Patrick Fraser Tytler

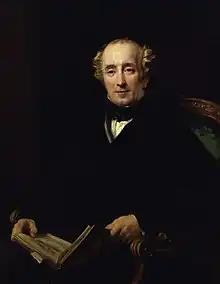
Patrick Fraser Tytler, by Margaret Sarah Carpenter, exhibited 1845

Patrick Fraser Tytler FRSE FSA (Scot) (30 August 179124 December 1849) was a Scottish advocate and historian. He was described as the "Episcopalian historian of a Presbyterian country".